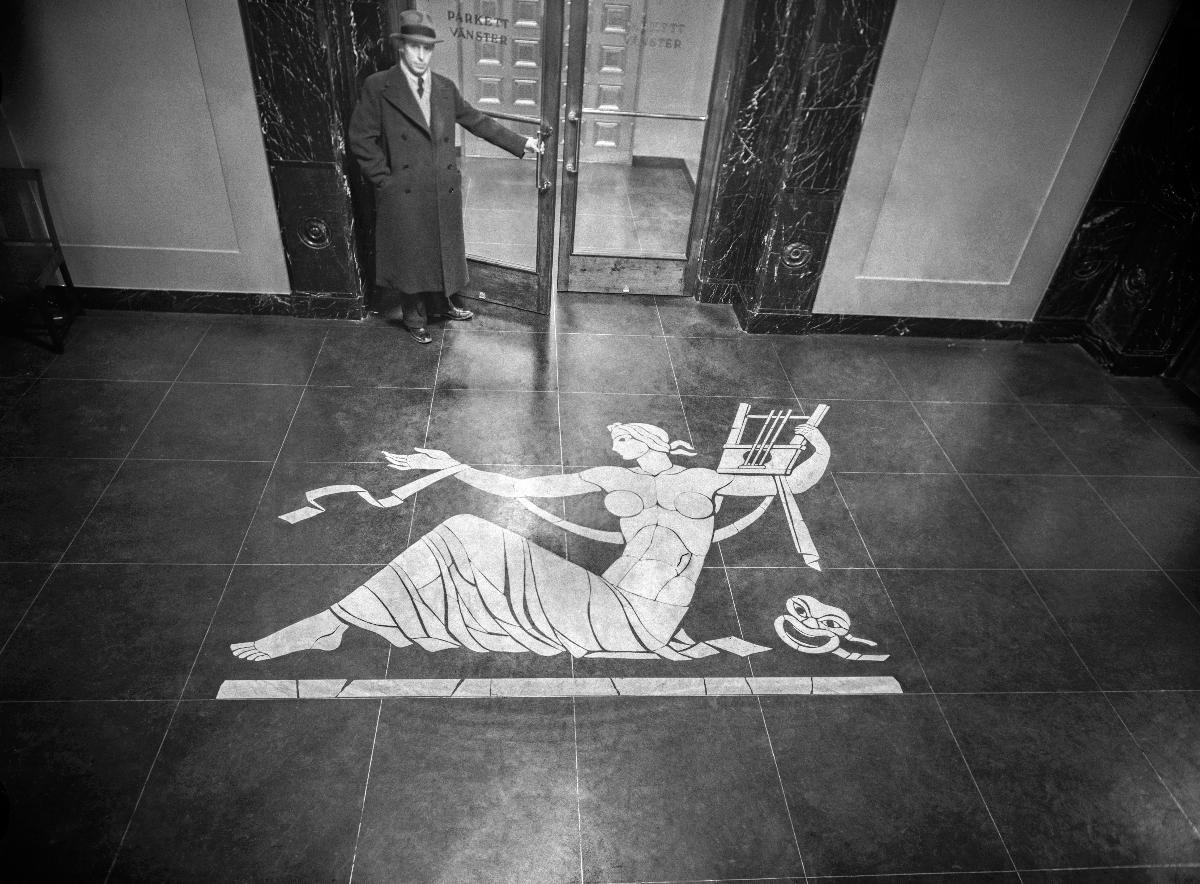
Svenska Teatern
Svenska Teatern
sisällön kuvaus: Ruotsalaisen teatterin rakennus Helsingissä 1936. content description: The building of the Swedish Theatre in Helsinki 1936. innehållsbeskrivning: Svenska Teaterns byggnad i Helsingfors 1936.
Kuvaaja: Sundström, Hugo, kuvaaja
Vuosi: 1936
Paikka: Suomi, Uusimaa, Helsinki
Aiheet: teatterirakennukset; teatterit (organisaatiot); rakennukset; sisäkuva; HBL; theatre buildings; theatres; buildings; architecture; interiors; teaterbyggnader; teatrar (organisationer); byggnader; arkitektur; teater; interiörer